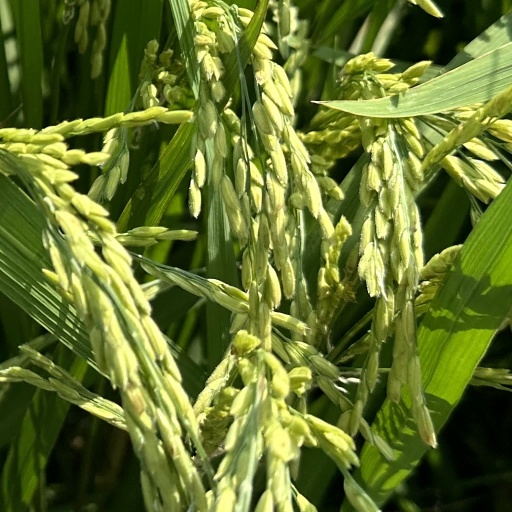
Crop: rice